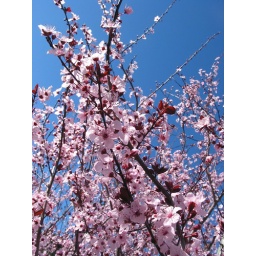
The cherry blossoms on the tree outside my house in February.